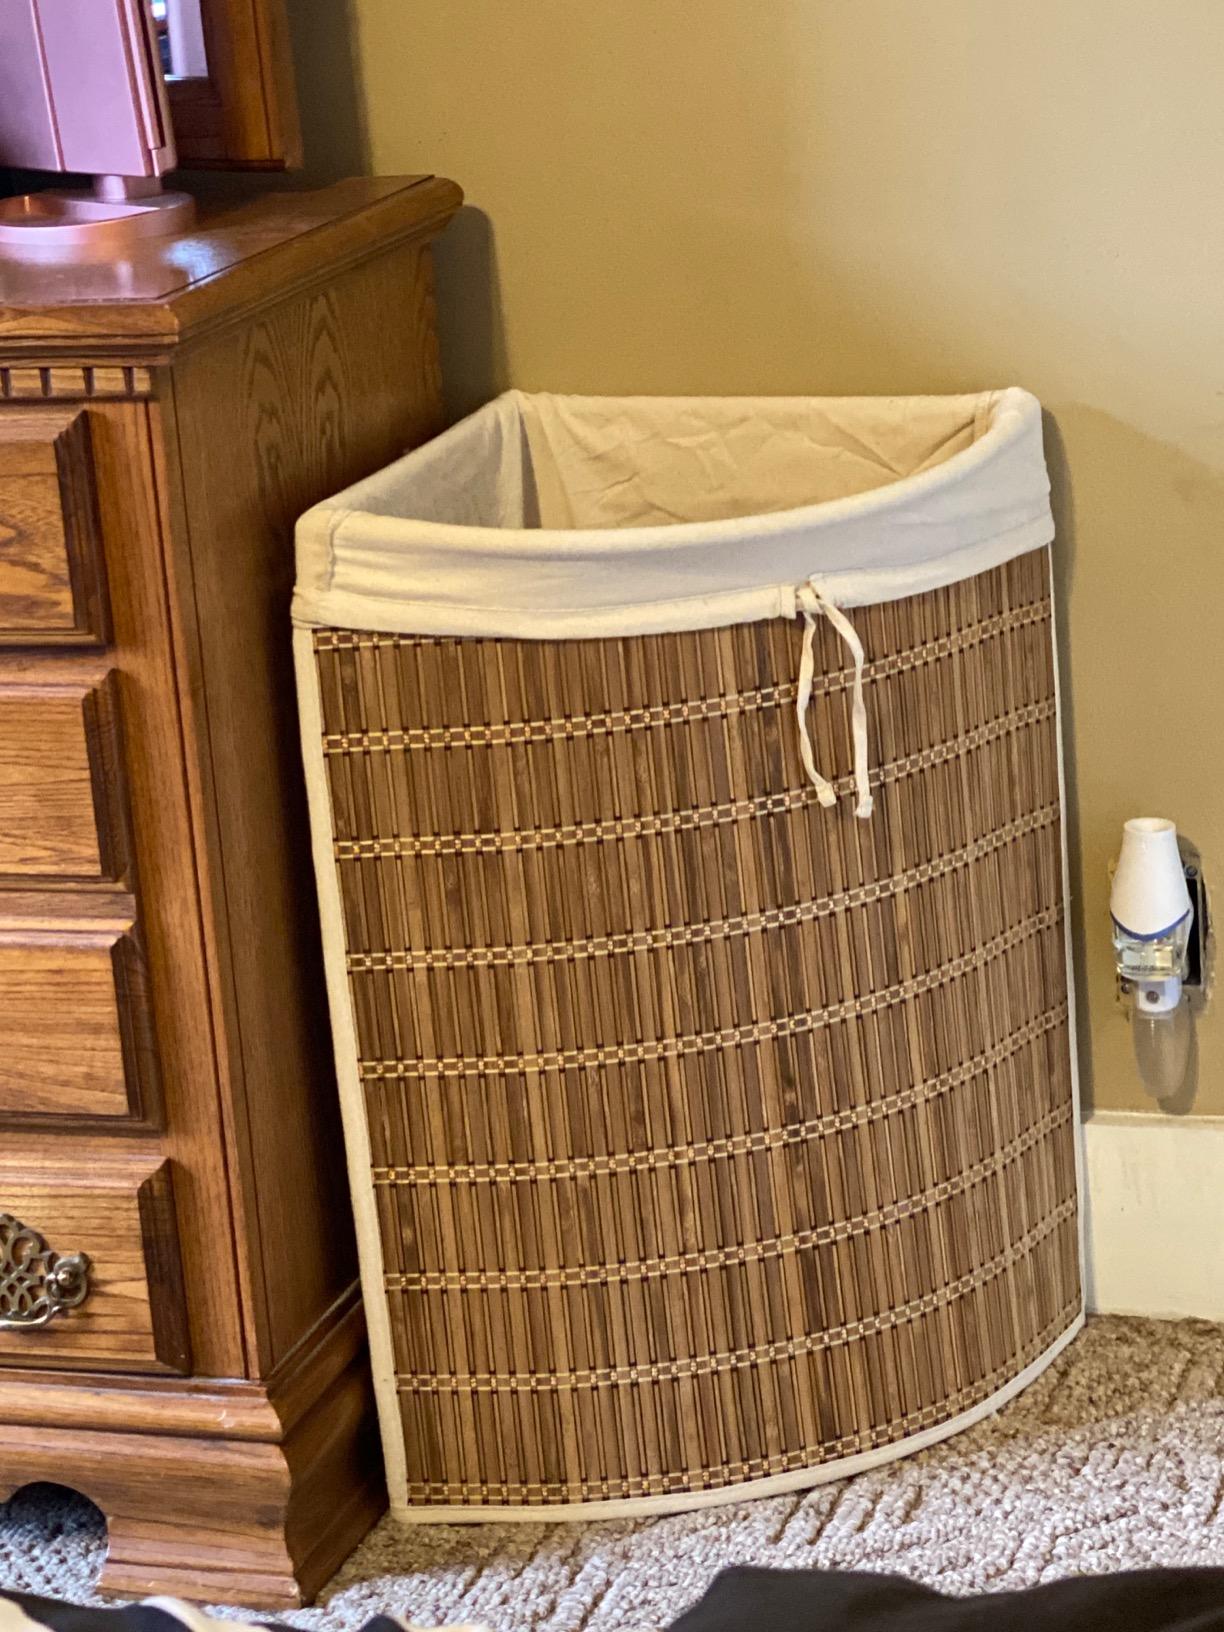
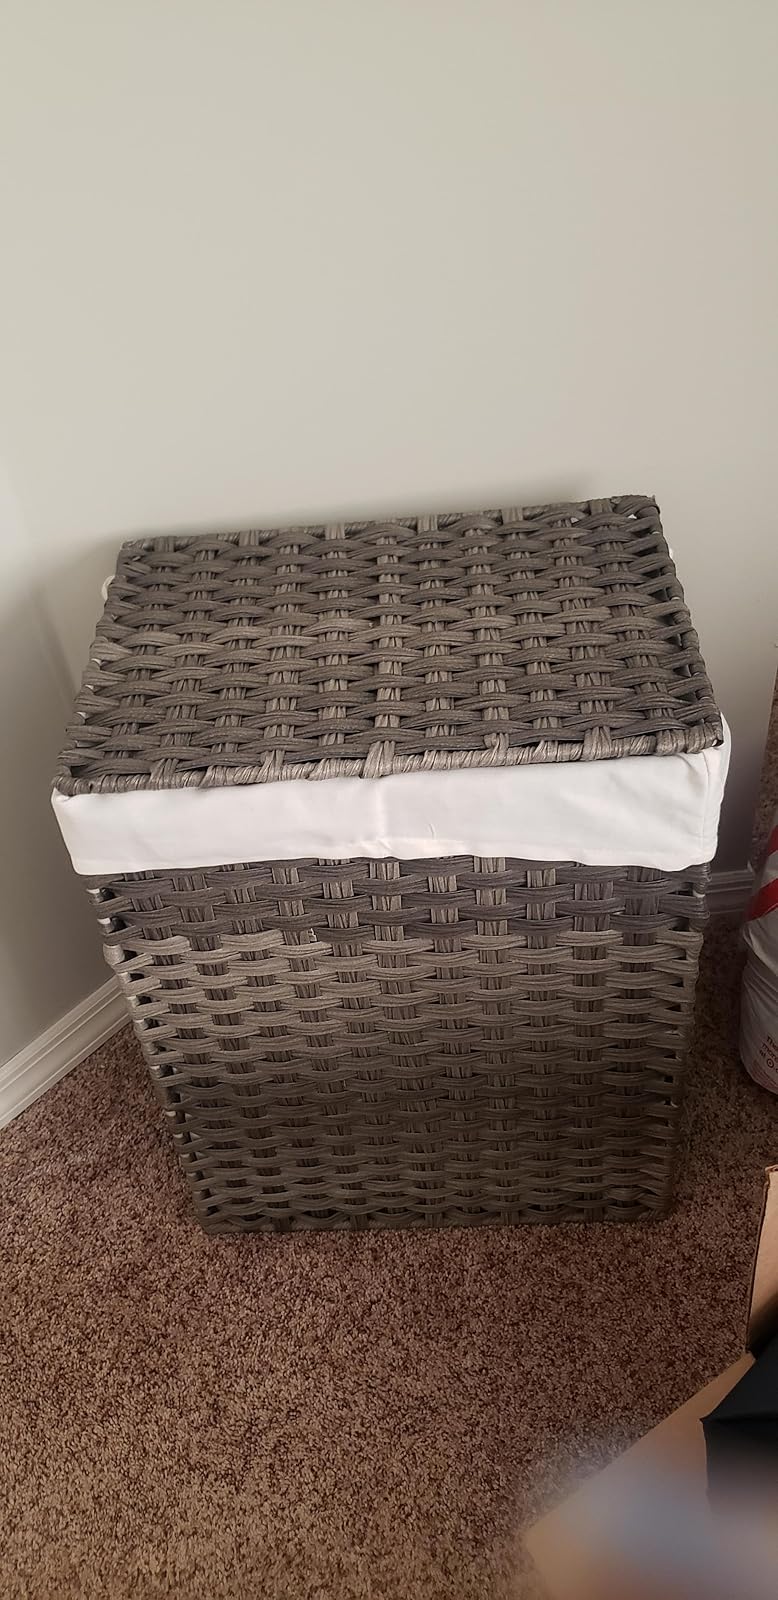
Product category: items_hamper
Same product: no